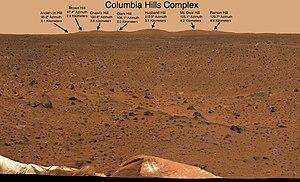
Les Columbia Hills sont une série de collines basses à l'intérieur du cratère Gusev sur Mars. Elles ont été observées par la sonde Spirit quand elle a atterri dans le cratère en 2004.